Kabuto-O Beetle

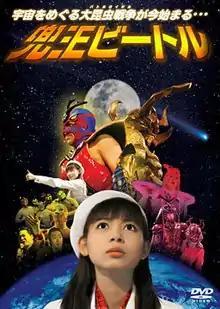
Cover of the DVD release of "Kabuto-O Bettle"

translated as "Beetle, the Horn King" is a 2005 Japanese film directed by Minoru Kawasaki. The film, from an original story by Go Nagai and a screenplay by Takao Nakano, is based on the character of the same name created by Nagai for Osaka Pro-Wrestling (Ōsaka Puroresu).